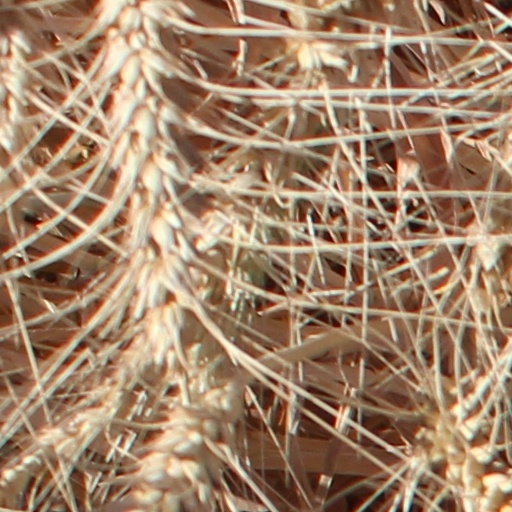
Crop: wheat